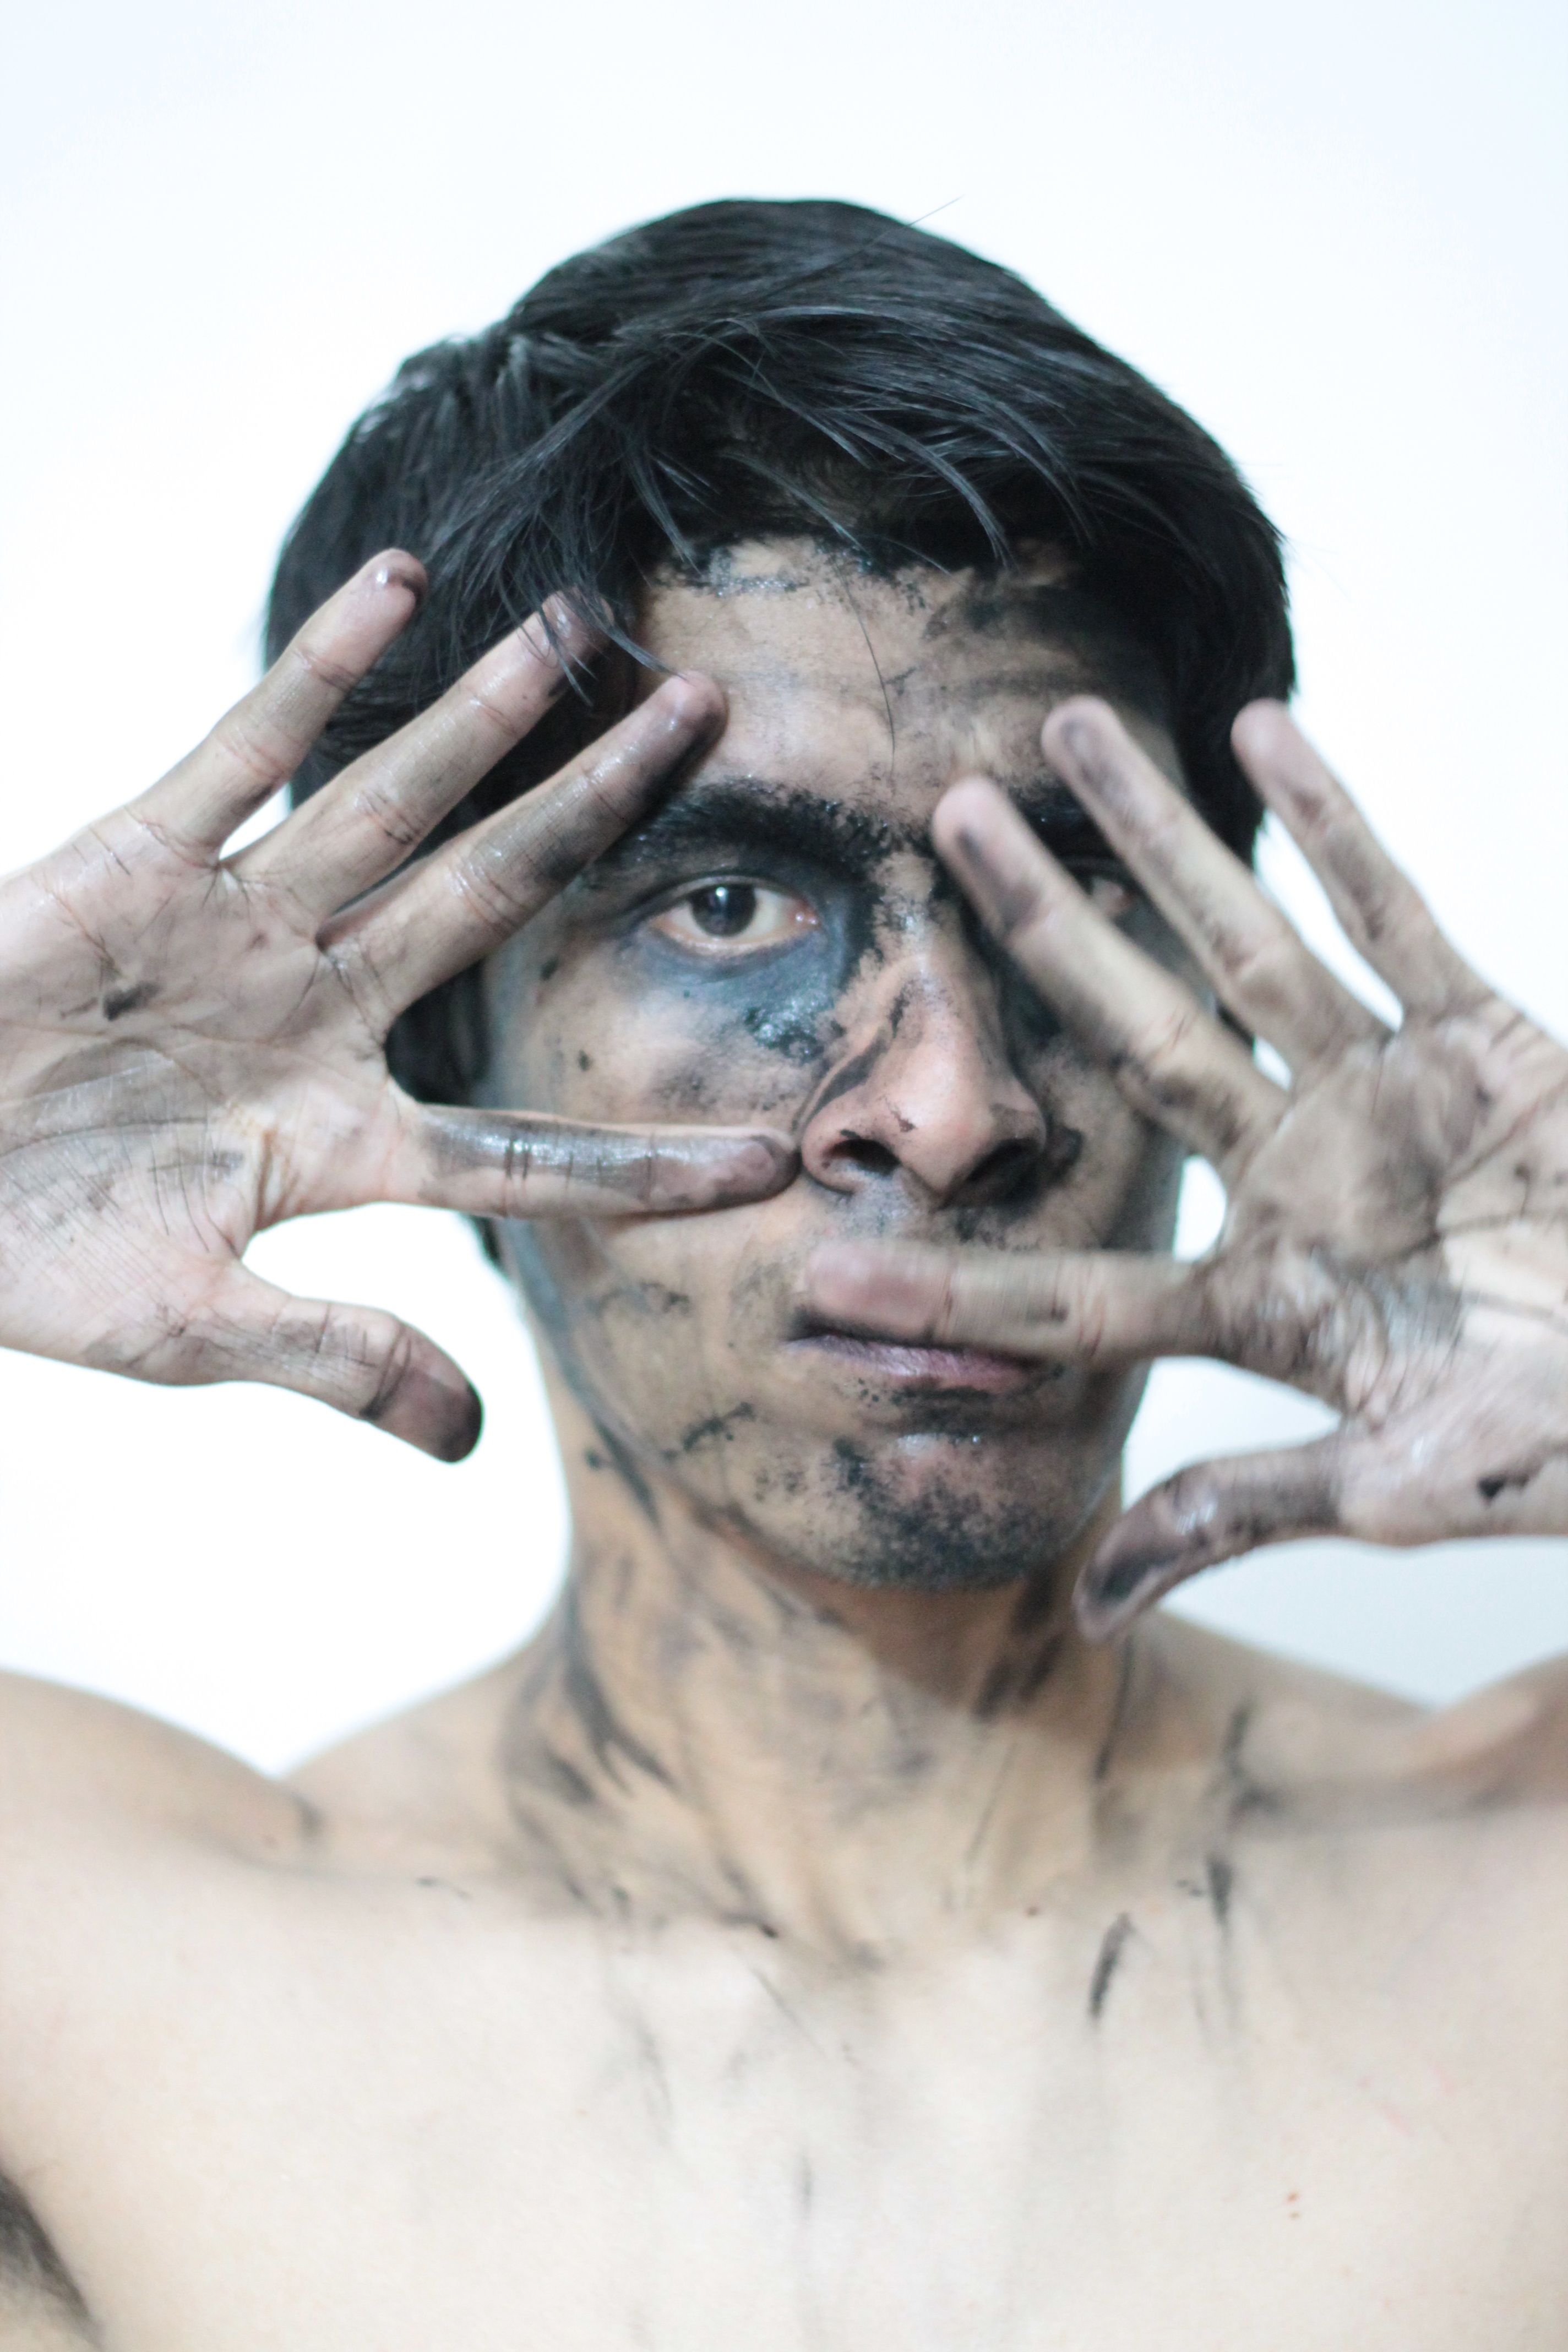
man, male, statue, portrait, dirty, makeup, face, sculpture, art, sketch, drawing, head, indian